Swifts Creek

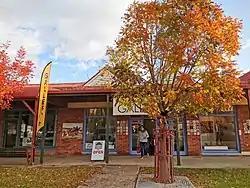
Great Alpine Gallery in autumn

The district is also increasing in popularity as a tourist destination due to its central location in an area of outstanding natural beauty. The town itself offers limited tourist accommodation, including flats associated with the hotel and a newly renovated caravan park on the Tambo River (book through the IGA store). But there is plenty of accommodation in the district including cottage style accommodation approximately five kilometres from town heading towards Cassilis and many houses available for holiday rental on accommodation websites. The township is regarded as a gateway destination to the Alpine area, and the snow fields of Mt Hotham, but also is a target area for cyclists, hikers, anglers, walkers, photographers, painters and hunters.